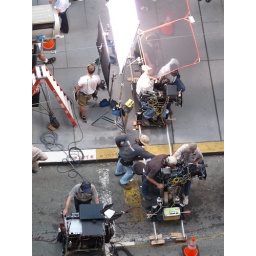
Trauma the new NBC TV show filming in San Francisco at Bush and Sansome street